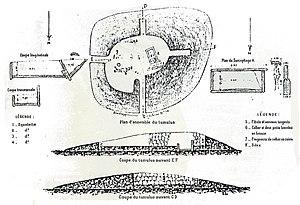
le Tumulus de la Combe Quinot dessin de Cavaniol.
Dampierre est une commune française située dans le département de la Haute-Marne, en région Grand Est.